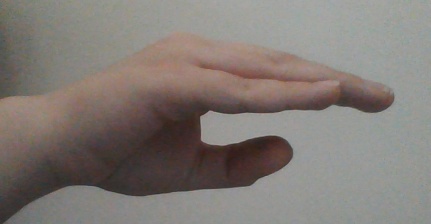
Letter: jeem